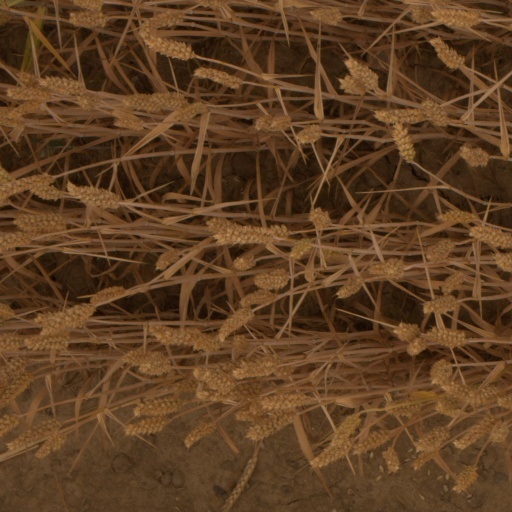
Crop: wheat